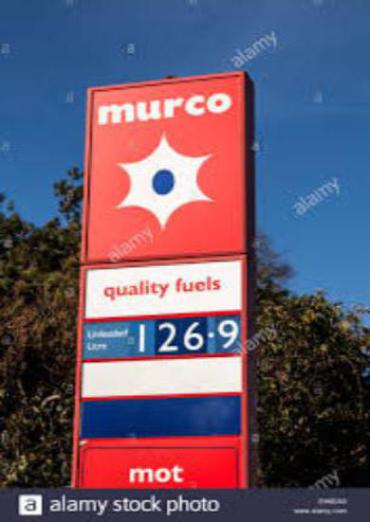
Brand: murco-1
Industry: Electronic